Supermarket (comics)

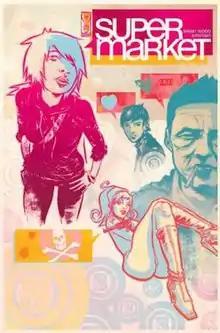
Cover of the third issue of "Supermarket", 2006.

Supermarket is a four-issue comic book mini-series written by Brian Wood and illustrated by Kristian Donaldson. It was published by IDW Publishing in 2006.